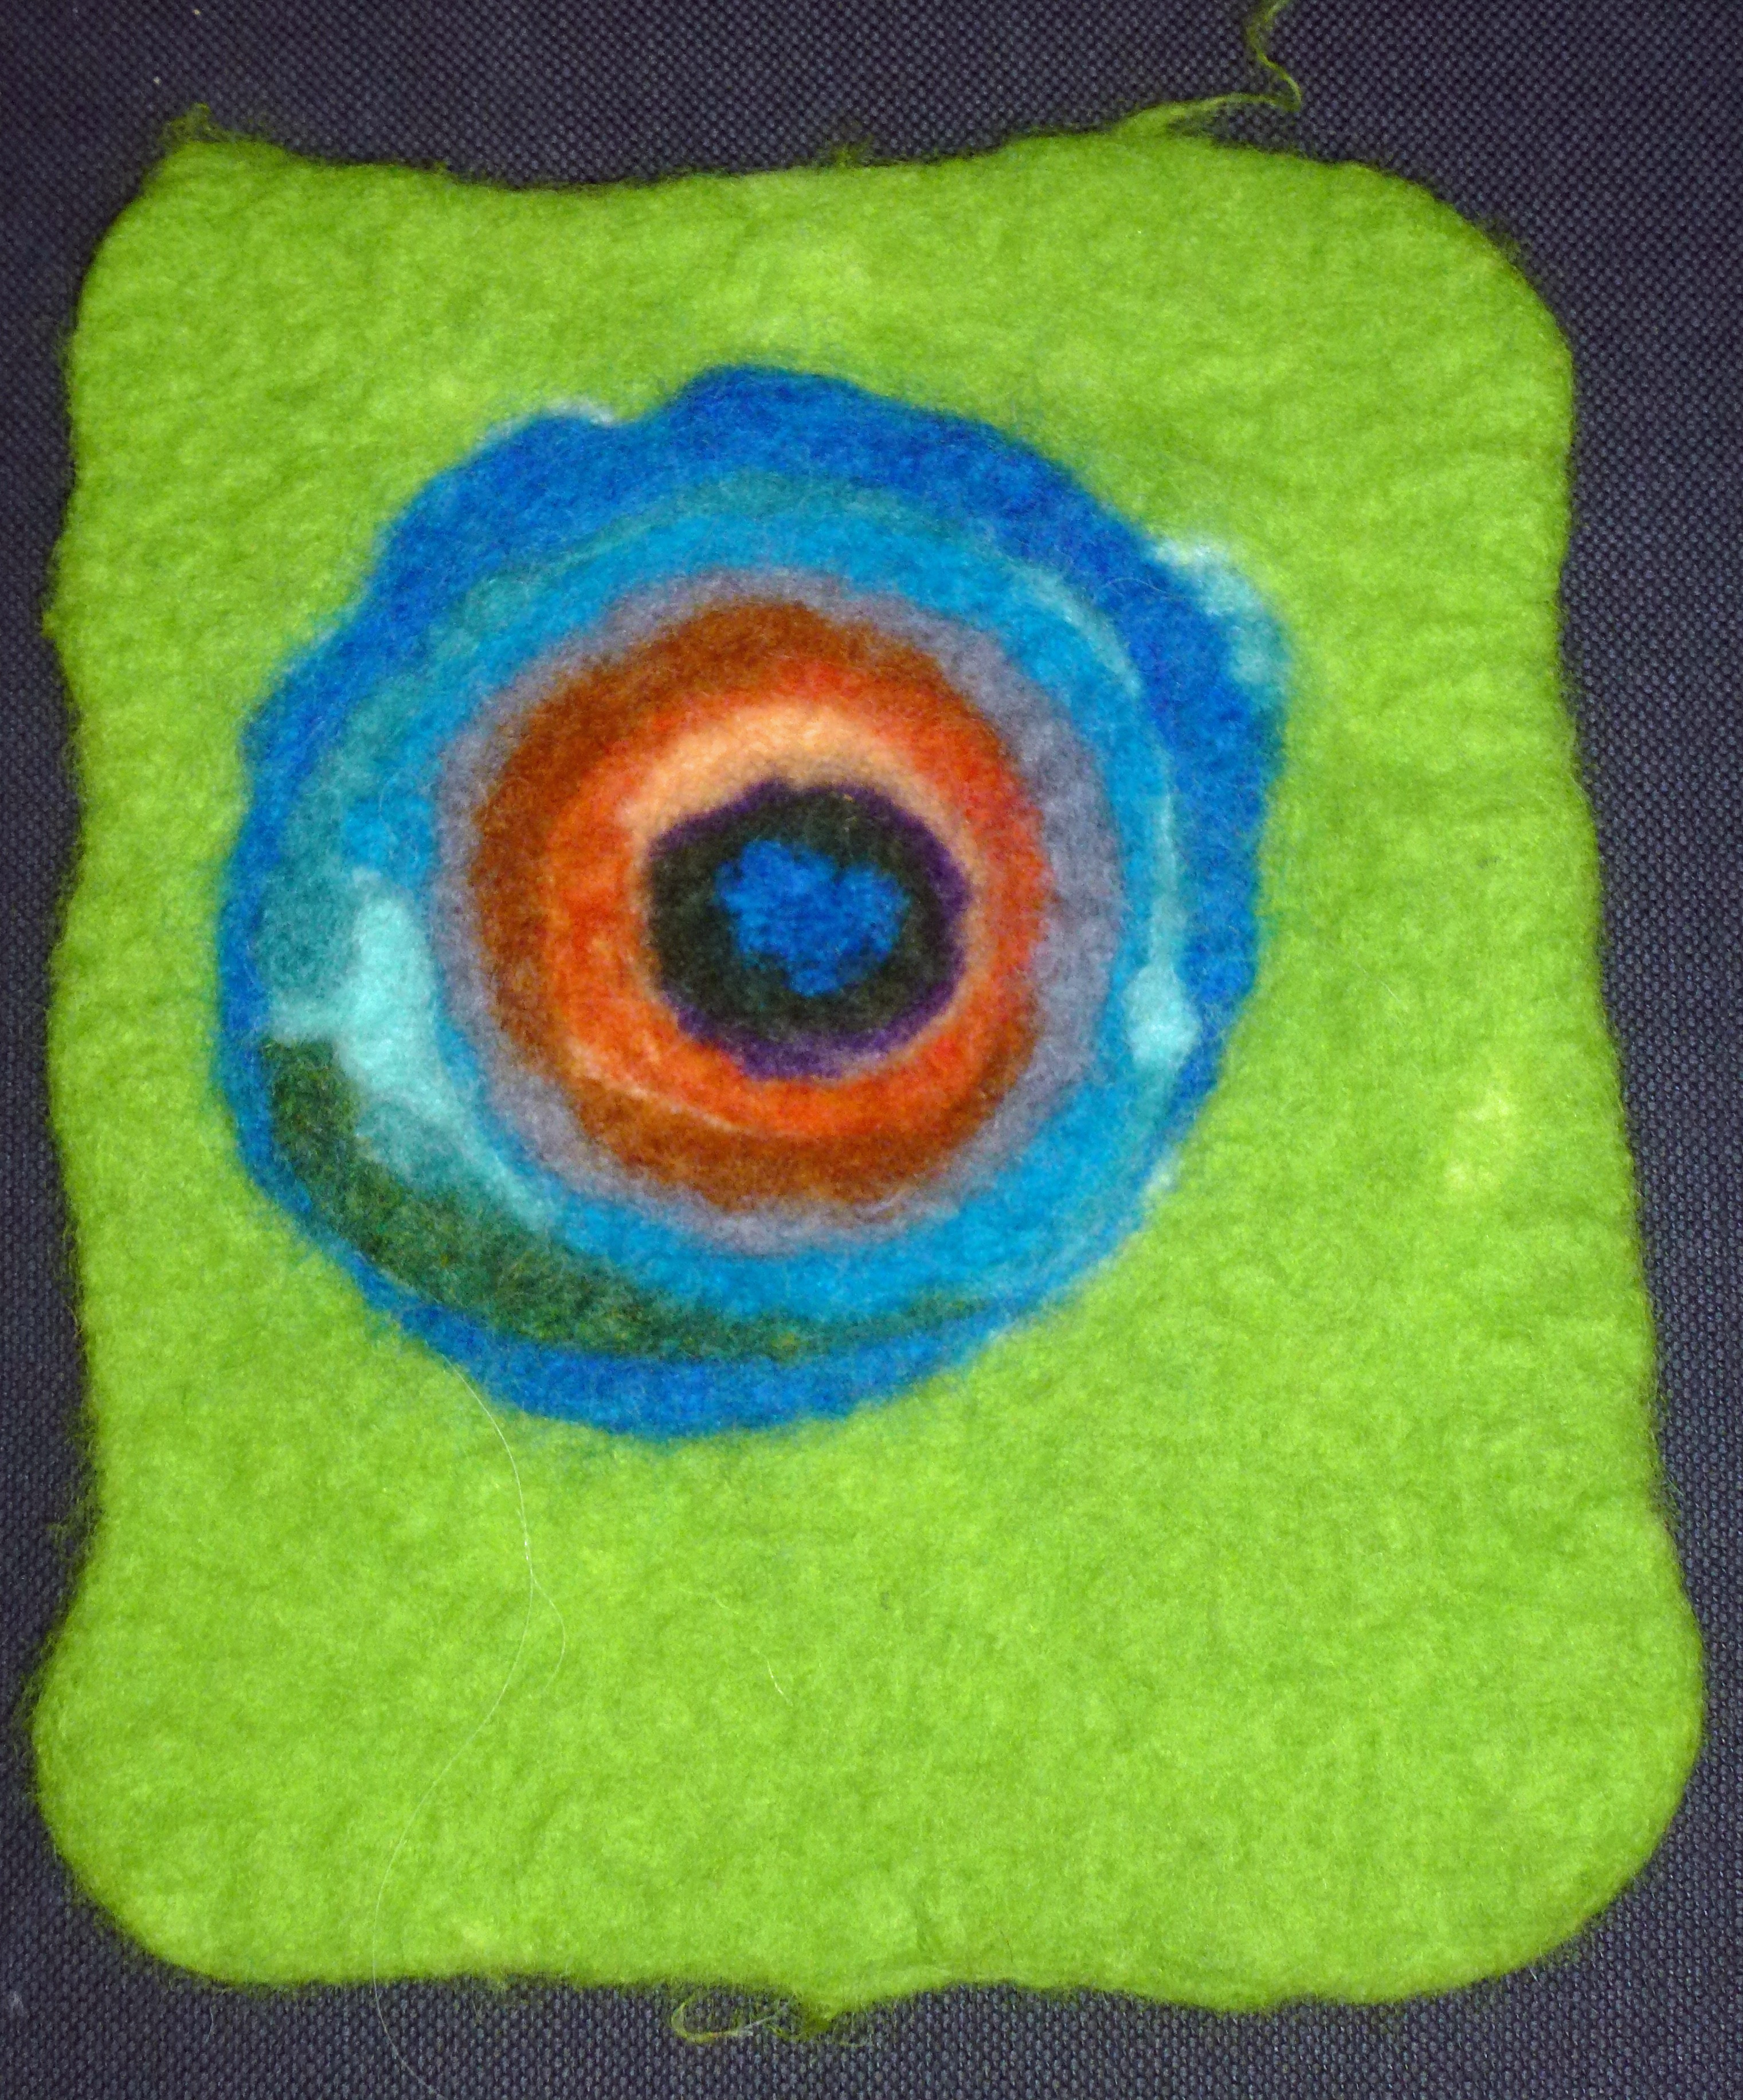
leaf, flower, green, clothing, toy, wool, material, circle, textile, art, cap, organ, felt, carding, child labour, felt work